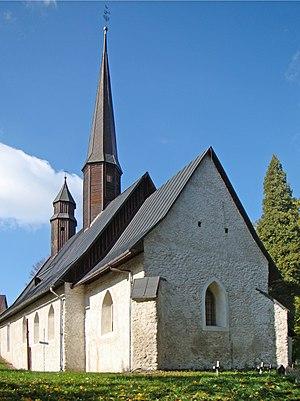
Olszyniec est une localité polonaise de la gmina de Walim, située dans le powiat de Wałbrzych en voïvodie de Basse-Silésie.